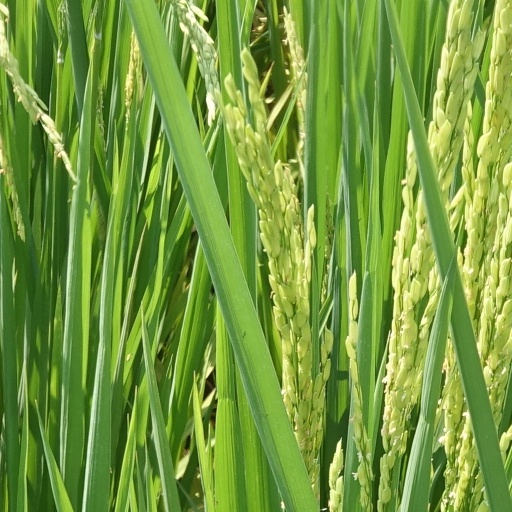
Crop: rice